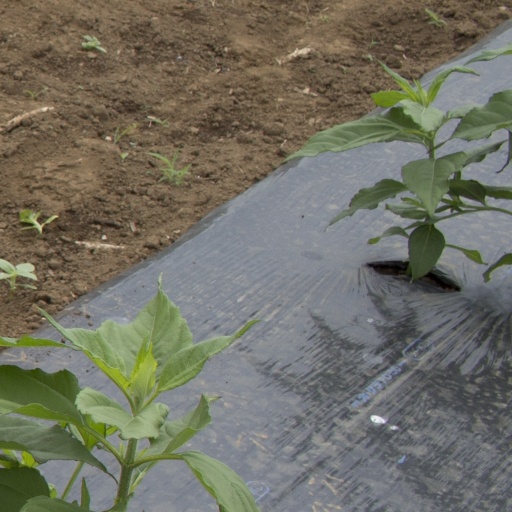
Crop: Jerusalem artichoke